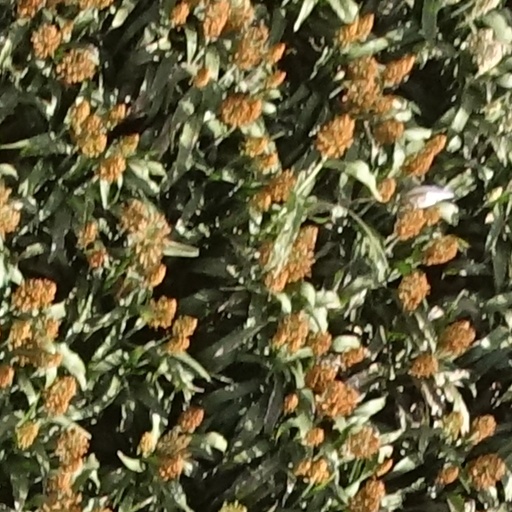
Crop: sorghum